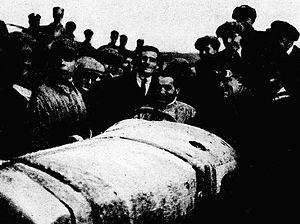
André Boillot, vainqueur de la Coppa Florio en 1922 sur Peugeot aux Madonies Le Monde illustré du 2 décembre 1922, p.456
La Coppa Florio, est une compétition automobile disputée en Italie entre 1905 et 1929. Le 17 juillet 1927, elle s'effectua exceptionnellement à partir de la ville de Saint-Brieuc.
André Boillot, dit Dribus au début des années 1930, né à Valentigney, berceau de la famille Peugeot, le 8 août 1891, mort en course le 5 juin 1932, est un pilote de course automobile français. Suivant les traces de son frère, Georges Boillot, il commença à piloter très jeune.